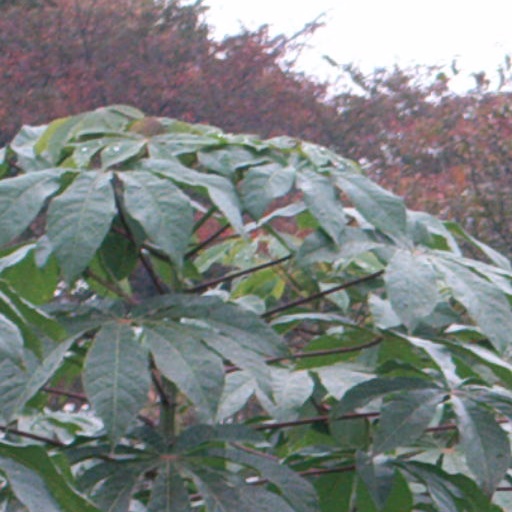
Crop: cassava